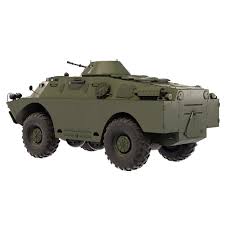
Label: BRDM